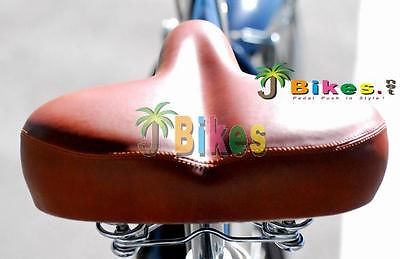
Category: bicycle